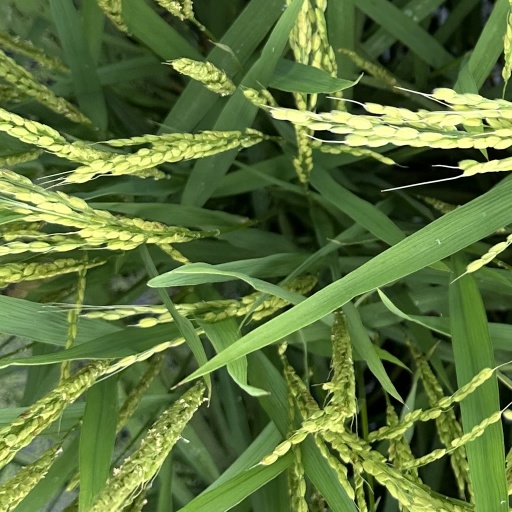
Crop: rice